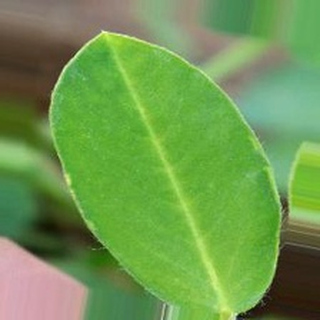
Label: healthy_groundnut